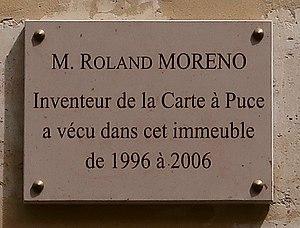
Plaque en hommage à Roland Moreno, 3 rue de l'Ancienne-Comédie (Paris, 6e).
Roland Moreno, né le 11 juin 1945 au Caire et mort le 29 avril 2012 à Paris, est un journaliste et inventeur français. Il est célèbre notamment pour avoir inventé la carte à mémoire, dénommée communément carte à puce, en 1974.
La rue de l'Ancienne-Comédie est une voie située dans le quartier de la Monnaie dans le 6ᵉ arrondissement de Paris.